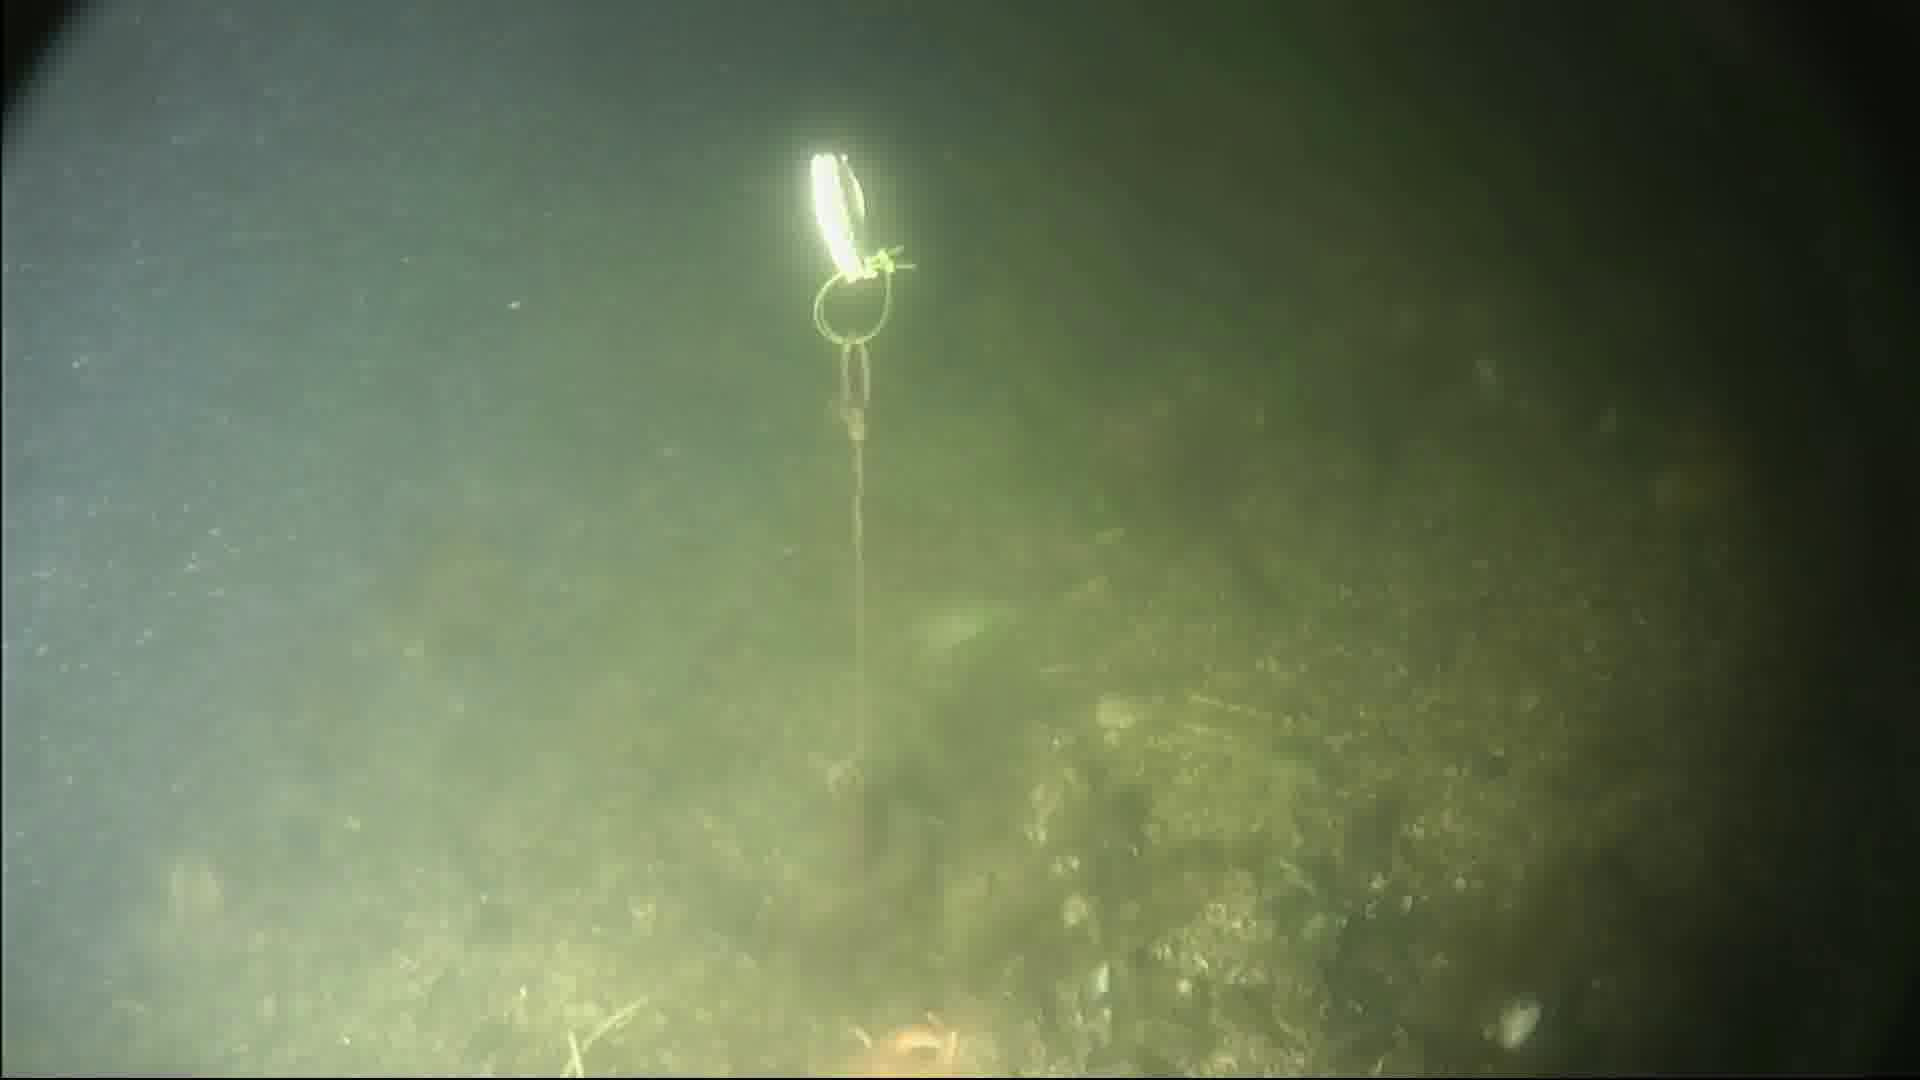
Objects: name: starfish
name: crab